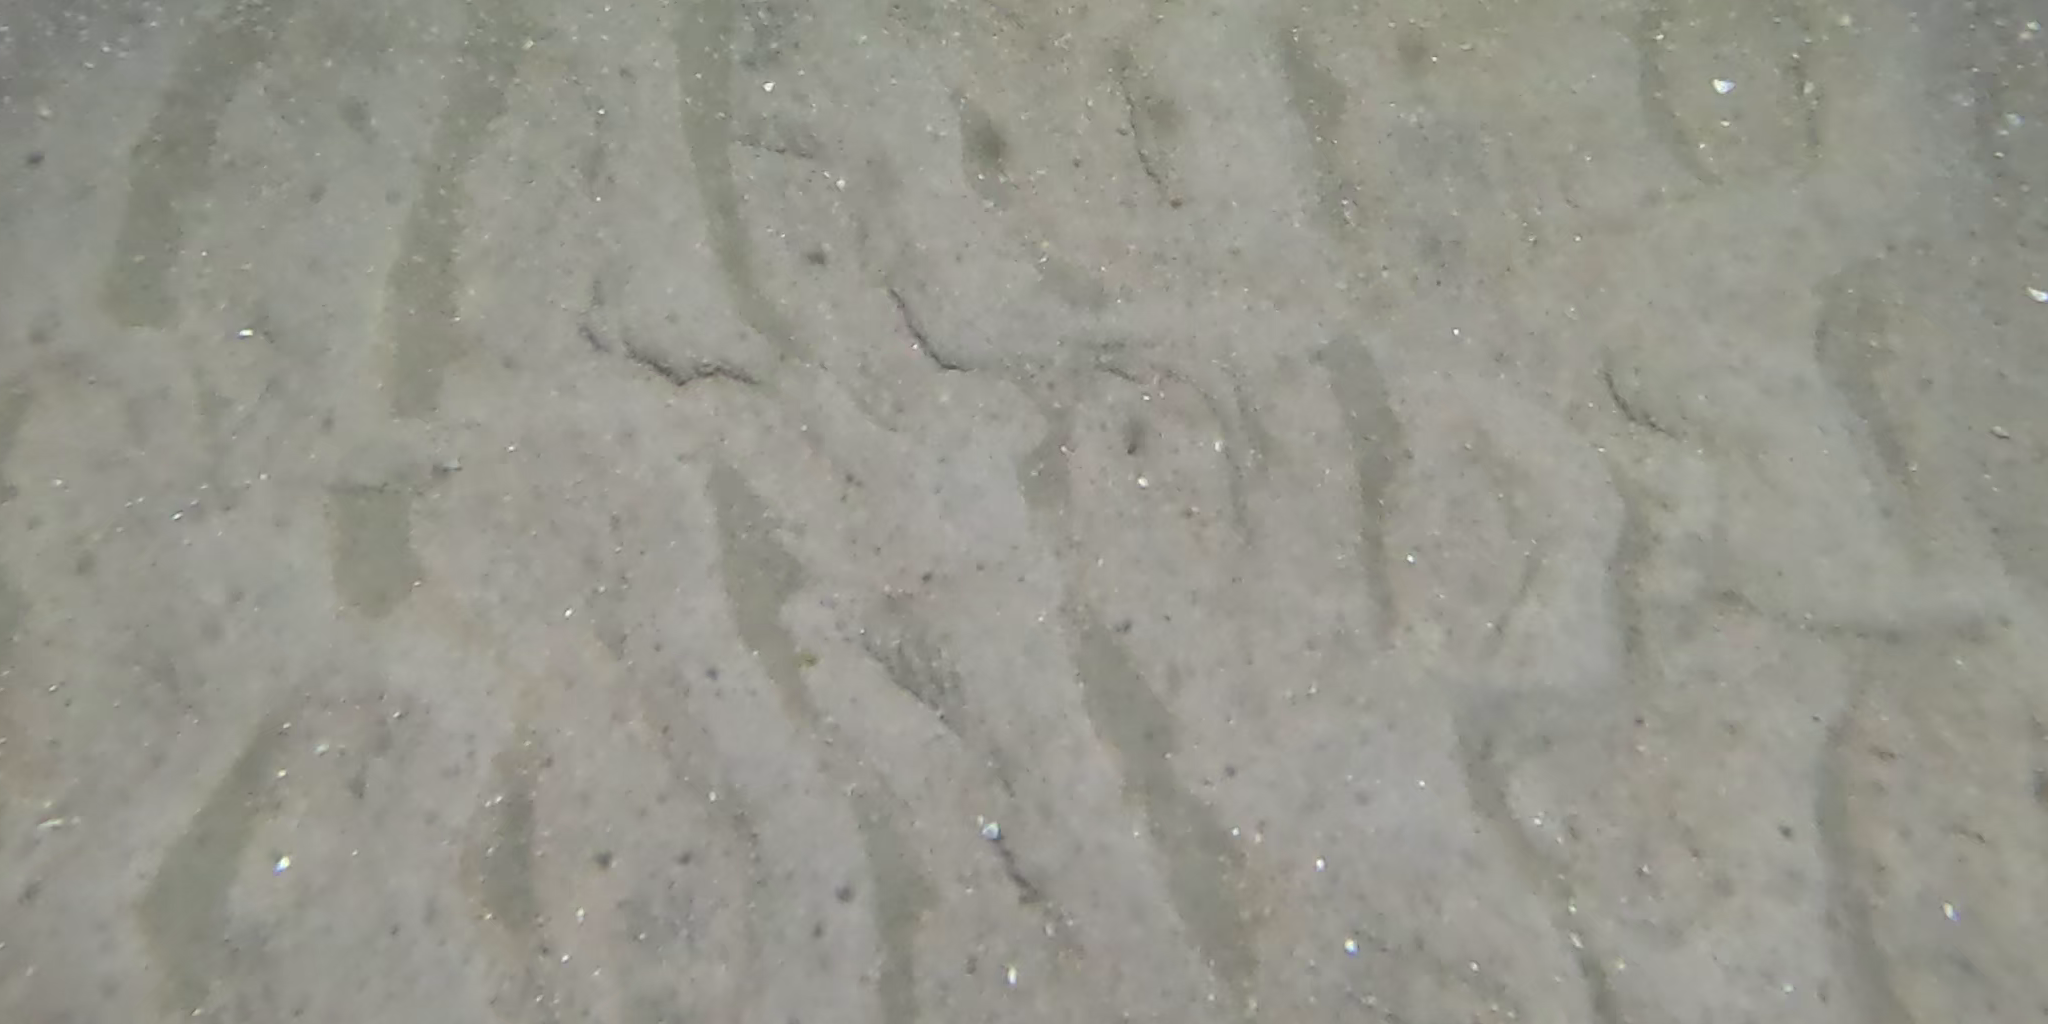
Seabed habitat: sand